Bart Gunn

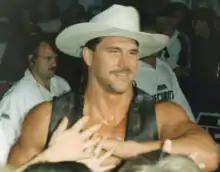
Gunn in 1995

Michael Polchlopek (born December 27, 1965) is an American retired professional wrestler and mixed martial artist. He is best known for his appearances with the World Wrestling Federation (WWF) from 1993 to 1999 under the ring names Bart Gunn and Bodacious Bart, as well as his appearances with All Japan Pro Wrestling (AJPW) from 1998 to 2002 and with New Japan Pro-Wrestling (NJPW) from 2002 to 2004 as Mike Barton.